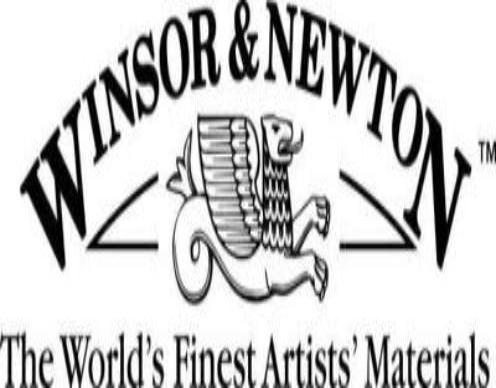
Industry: Leisure